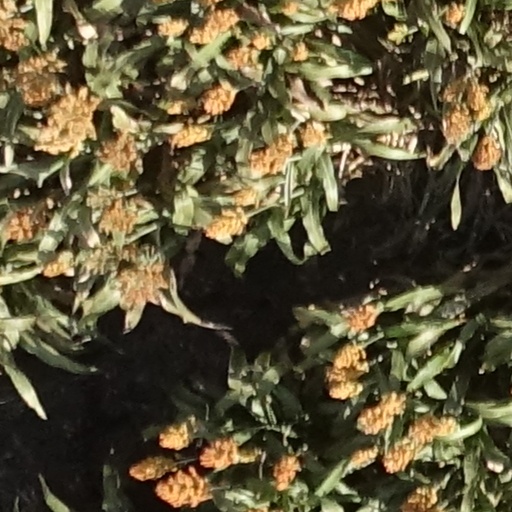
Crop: sorghum